Operation Astute

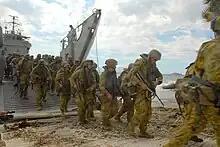
Australian ISF troops land in Comoro (2006)

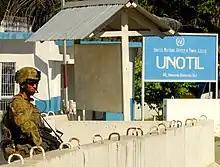
ISF soldier provides security to UNOTIL compound

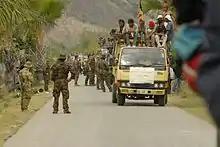
ANZAC Vehicle Check Point (VCP) near Hera, a few kilometres east of Dili.

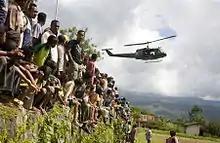
Joint New Zealand - Australian ISF projecting air power in the village of Aileu

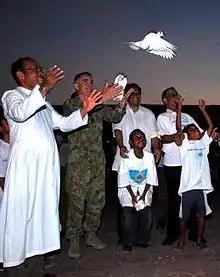
Brigadier Mark Holmes

Operation Astute is an Australian military operation. While the Malaysian and New Zealand contingents operate under overall Australian command, the Portuguese contingent operates under Portuguese national command. The initial Australian units deployed as part of the operation fell under the operational command of Brigadier Michael Slater, the commander of the Australian 3rd Brigade. The major unit involved in land operations was the 3rd Battalion under its commanding officer, Lieutenant Colonel Mick Mumford. This force was replaced in early September 2006 by a battalion group based around the 6th Battalion, Royal Australian Regiment designated the ANZAC Battle Group.